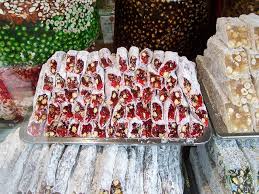
Yemek: lokum